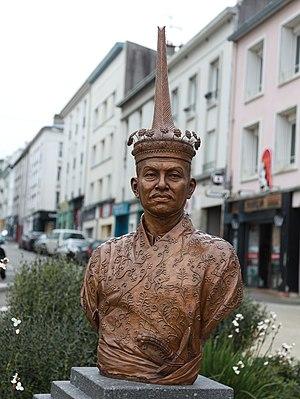
Statue inaugurée à Brest le 15 février 2020, en présence de l'ambassadeur de Thaïlande en France, Sarun Charoensuwan, de la vice-présidente de l'Association des professeurs de français en Thaïlande, Ajarn Thida Boontharm et du maire de Brest, François Cuillandre.
Pan, connu sous son titre Chao Phraya Kosathibodi ou sous son ancien titre Ok Phra Wisut Sunthon ou sous son surnom Kosa Pan, est un diplomate et ministre siamois qui fut à la tête de la deuxième mission diplomatique siamoise en France, envoyée par le roi Narai en 1686. Il fut précédé par une première mission siamoise, composée de deux ambassadeurs et du père Bénigne Vachet, qui avait quitté le Siam pour la France, le 5 janvier 1684. Il est le neveu du roi Ekathotsarot et l’arrière-grand-père de Rama Iᵉʳ de la dynastie Chakri. Son frère, Lek, avait également été Chao Phraya Kosathibodi avant lui.